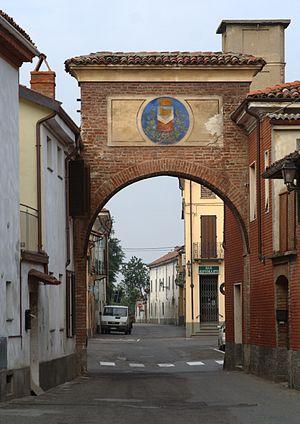
Bassignana est une commune italienne de la province d'Alexandrie dans la région Piémont en Italie.